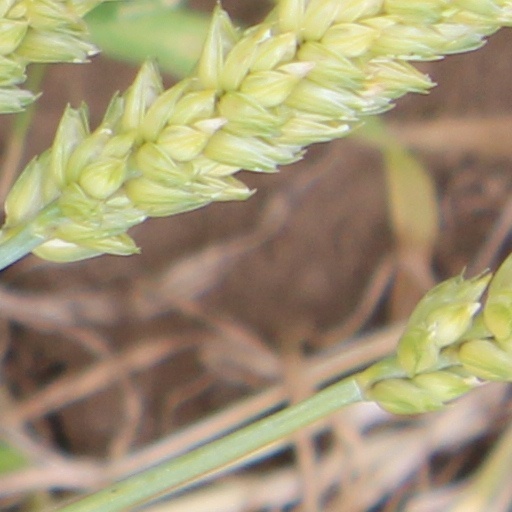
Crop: wheat